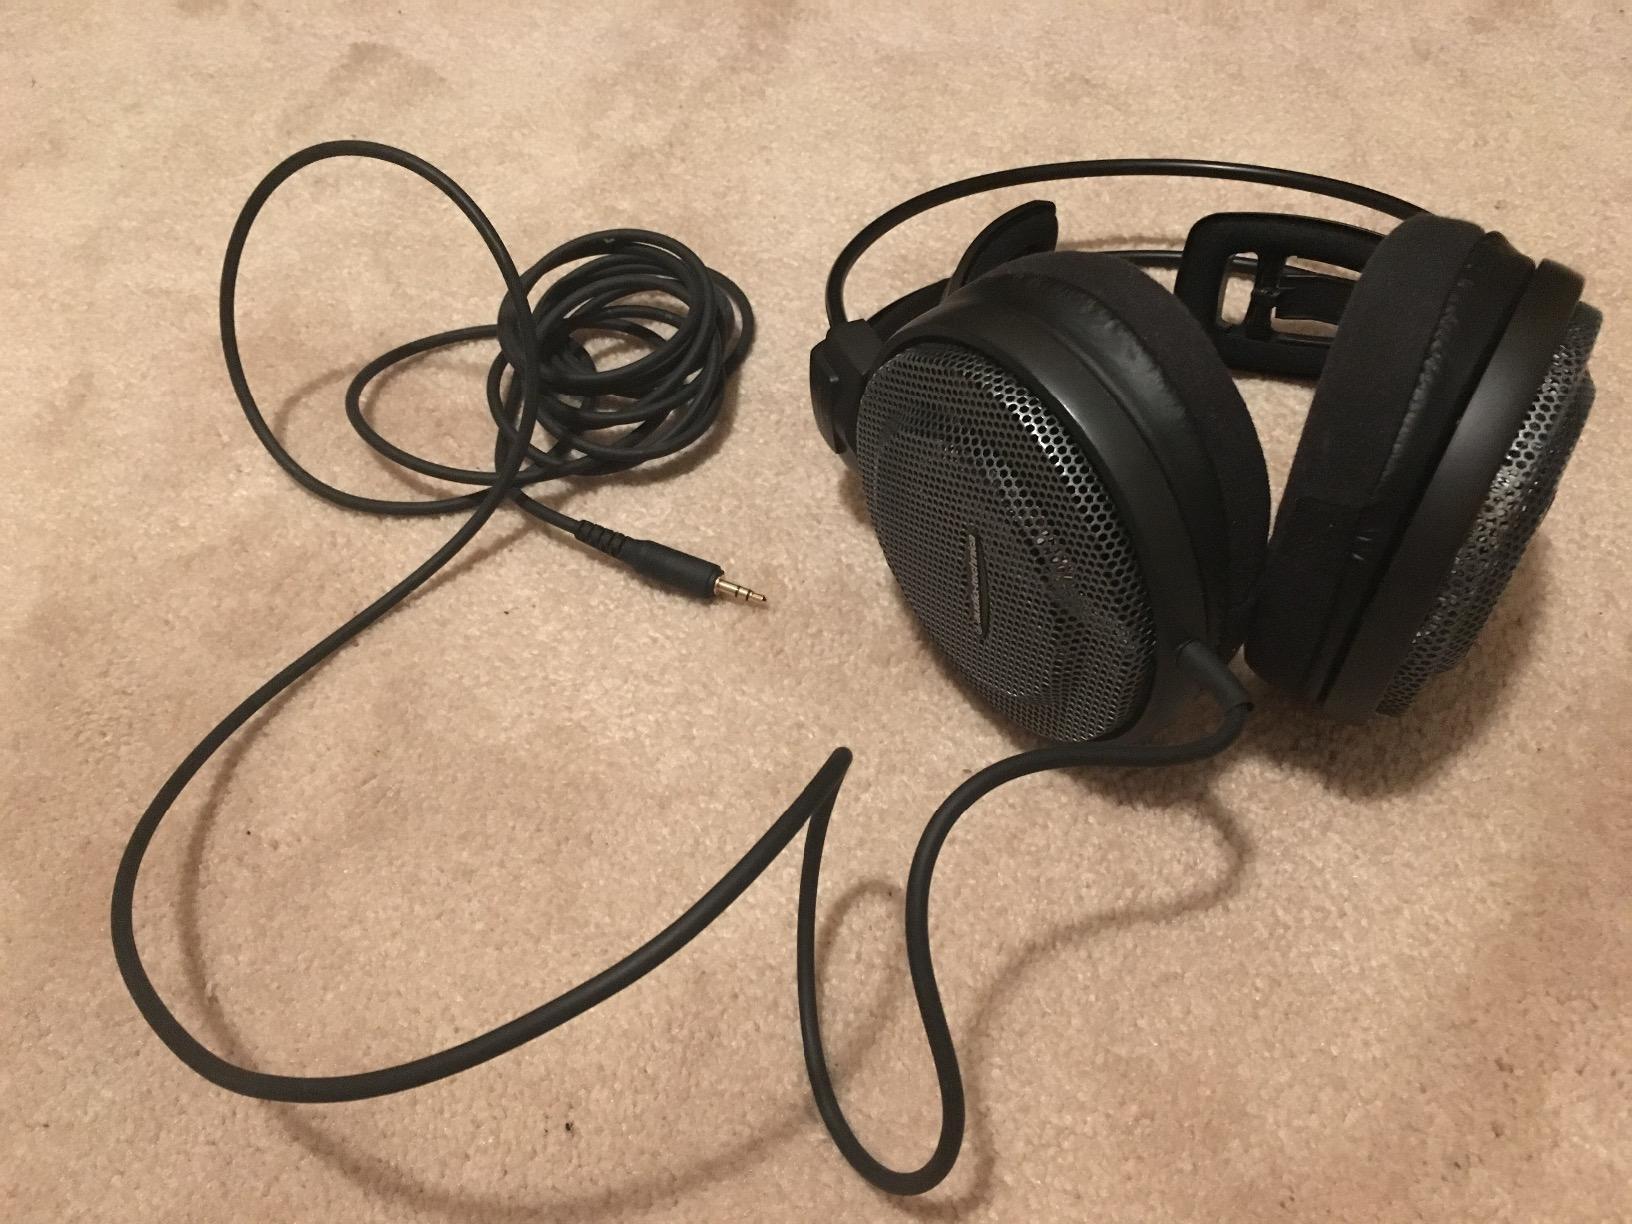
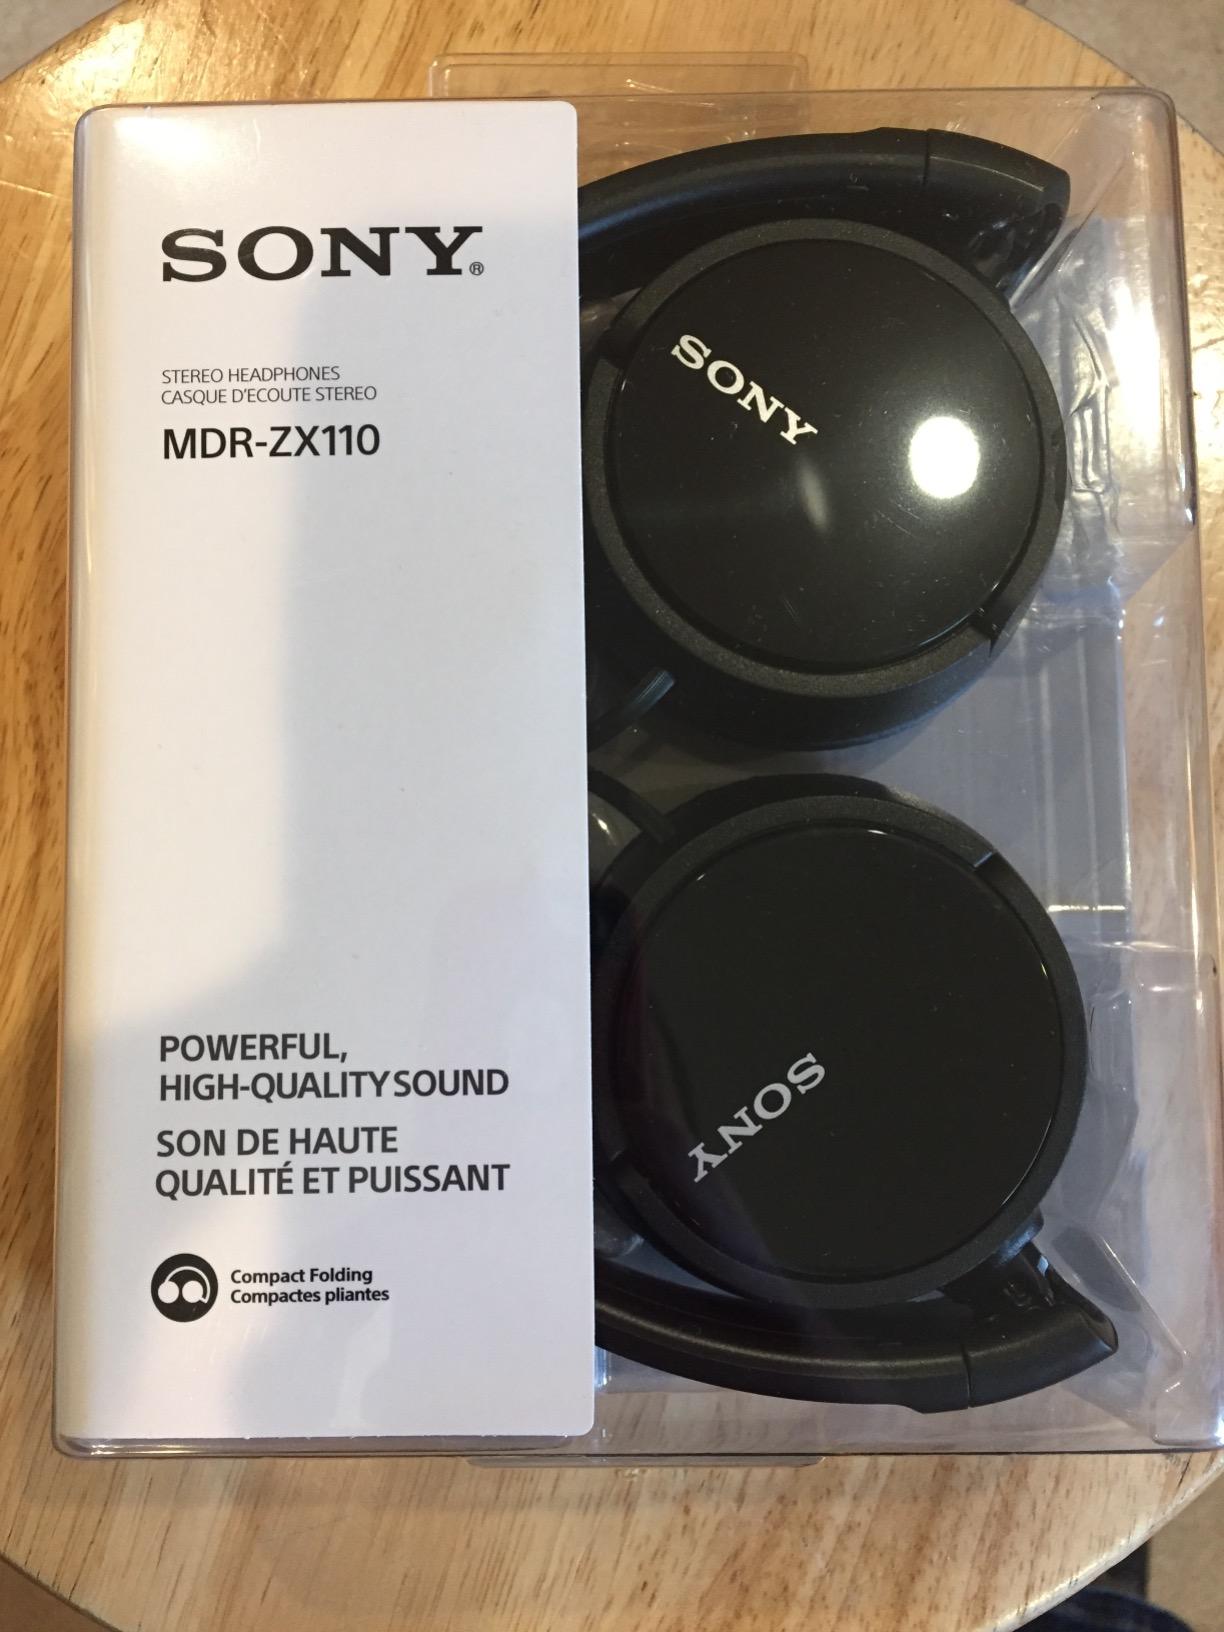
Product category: headphones
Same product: no